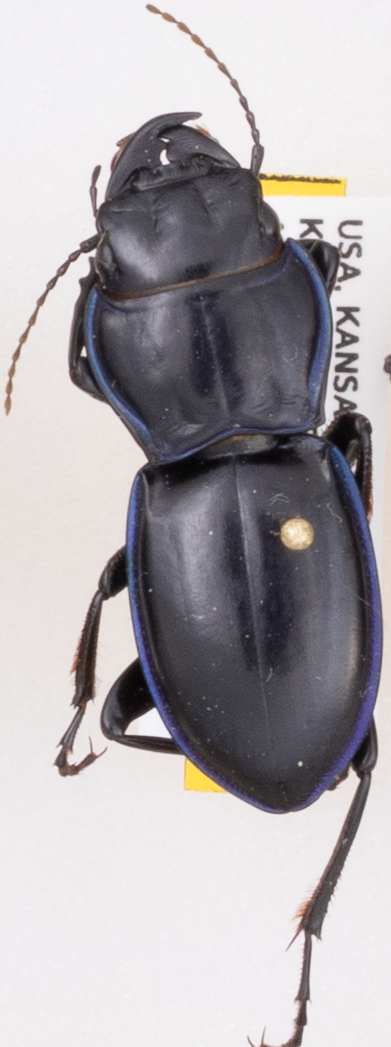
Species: Pasimachus elongatus
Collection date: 2019-09-23
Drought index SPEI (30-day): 0.846
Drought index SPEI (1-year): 1.69
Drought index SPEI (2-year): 1.13